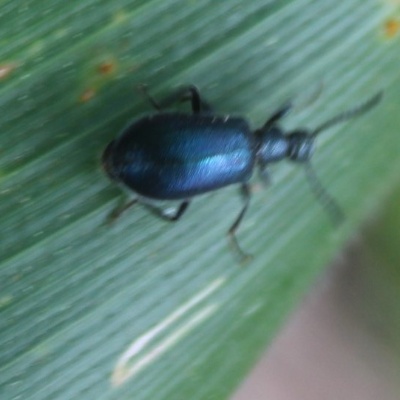
Crop: Maize
Condition: leaf beetle